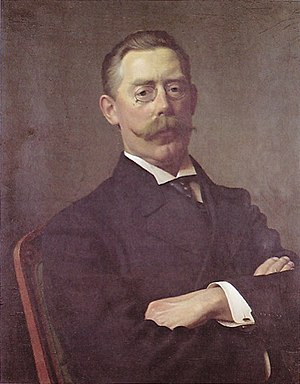
Ditlev Lauritzen
Frederik Vermehren malede i 1908 dette portræt af Ditlev Lauritzen
Lauritz Ditlev Lauritzen, kaldet Ditlev Lauritzen, var en dansk købmand og skibsreder, som i Esbjerg i 1895 grundlagde Dampskibsselskabet Vesterhavet og 1914 i København grundlagde rederiet J. Lauritzen A/S. Desuden var han fra 1894 fransk konsul i Danmark.